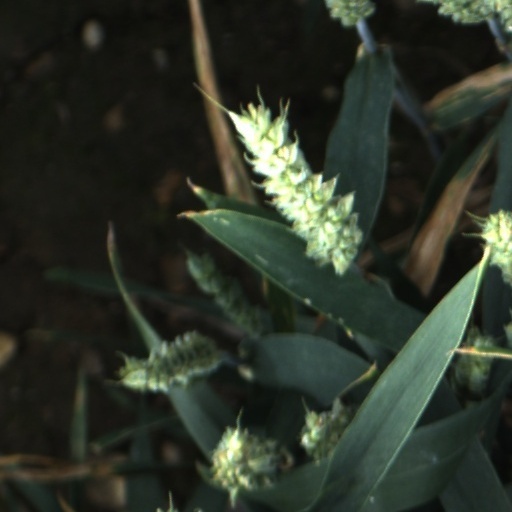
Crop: wheat